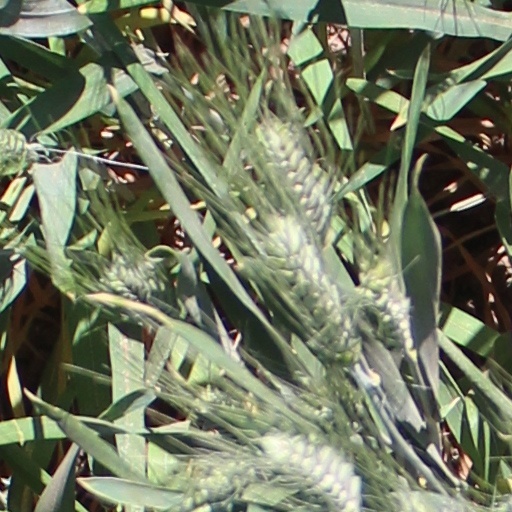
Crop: wheat